James Bigheart

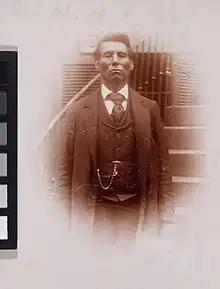
James Bigheart in May 1894

James Bigheart (Osage "romanized" Pun-Kah-Wi-Tah-An-Kah; – October 5, 1908), also known as Big Jim, was an Osage politician who served as principal chief of the Osage Nation.